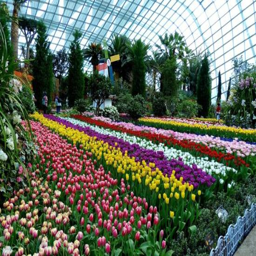
gardens by the show , as one of their past events .